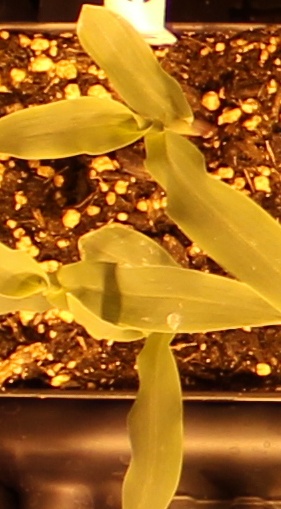
Label: Corn